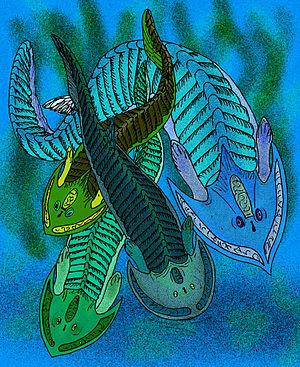
Les ostéostracés forment une classe éteinte de poissons sans mâchoires apparu il y a environ 420 millions d'années environ au Silurien moyen, pour disparaître au Dévonien supérieur.